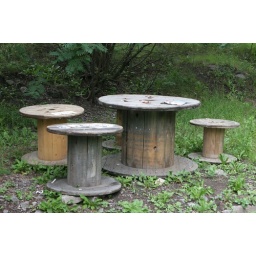
New features in Nokianpuisto: table and chairs